Cosmic Jackpot

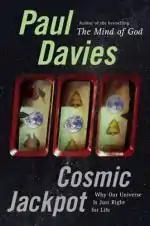
Cover

Cosmic Jackpot, also published under the title The Goldilocks Enigma: Why is the Universe Just Right for Life?, is a 2007 non-fiction book by physicist and cosmologist Paul Davies, describing the idea of a fine-tuned universe.